Un'altra vita

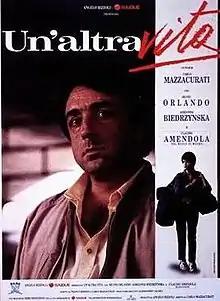

Un'altra vita ("Another Life") is a 1992 Italian comedy drama film directed by Carlo Mazzacurati.